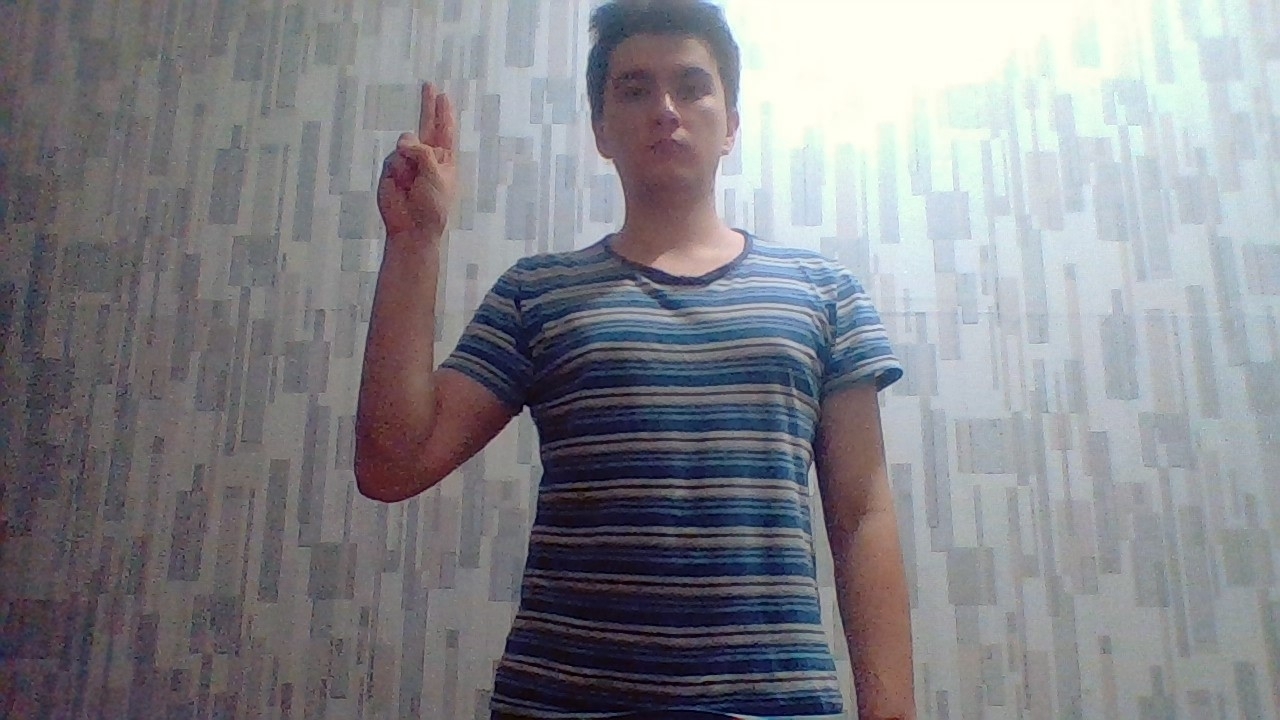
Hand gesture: two_up